1st Dorsetshire Artillery Volunteers

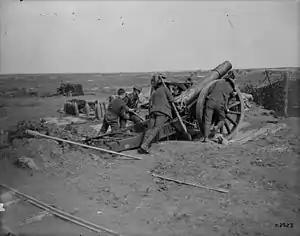
Crew positioning a 6-inch 26 cwt howitzer in 1918.

79th Brigade was with Second Army and was not involved in the first phase of the German Spring Offensive of 1918, but the Army was directly attacked and driven back from its positions during the following Battle of the Lys. Nevertheless the line held, and the heavy guns, often well forward, took a heavy toll of the attackers.